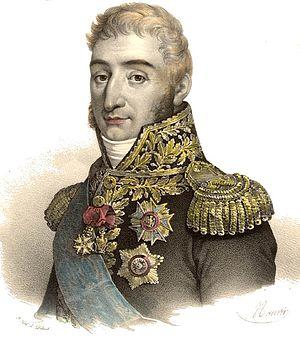
Franjo Jelacic Bužimski — connu également sous le nom de Franz Jellacic ou Francis Yellachich de Buzhim en anglais, Franz Jellacic von Buzim en allemand et Ferenc Jellacsics de Buzim en hongrois —, né le 14 avril 1746 à Petrinja et mort le 4 février 1810 à Zalaapáti, est un général autrichien d'origine croate, membre de la Maison de Jelačić. Il commença sa carrière militaire dans l'armée des Habsbourg comme officier de grenzers et se distingua sur le front ottoman. Pendant les guerres de la Révolution française, il fut élevé au rang d'officier général et remporta une victoire éclatante à Feldkirch, le 23 mars 1799. Les événements de sa carrière ultérieure révélèrent toutefois ses limites en tant que commandant. Sa participation aux guerres napoléoniennes, souvent à la tête d'une division, se solda en effet par des revers de grande ampleur, comme à Dornbirn en 1805 ou à Sankt Michael en 1809. Il fut propriétaire d'un régiment d'infanterie autrichien de 1802 jusqu'à sa mort.
Franjo Jelacic Bužimski — connu également sous le nom de Franz Jellacic ou Francis Yellachich de Buzhim en anglais, Franz Jellacic von Buzim en allemand et Ferenc Jellacsics de Buzim en hongrois —, né le 14 avril 1746 à Petrinja et mort le 4 février 1810 à Zalaapáti, est un général autrichien d'origine croate, membre de la Maison de Jelačić. Il commença sa carrière militaire dans l'armée des Habsbourg comme officier de grenzers et se distingua sur le front ottoman. Pendant les guerres de la Révolution française, il fut élevé au rang d'officier général et remporta une victoire éclatante à Feldkirch, le 23 mars 1799. Les événements de sa carrière ultérieure révélèrent toutefois ses limites en tant que commandant. Sa participation aux guerres napoléoniennes, souvent à la tête d'une division, se solda en effet par des revers de grande ampleur, comme à Dornbirn en 1805 ou à Sankt Michael en 1809. Il fut propriétaire d'un régiment d'infanterie autrichien de 1802 jusqu'à sa mort.
Pierre Joseph Habert, né le 22 décembre 1773 à Avallon dans l'Yonne et mort le 19 mai 1825 à Montréal, dans le même département, est un général français de la Révolution et de l’Empire. Après avoir servi dans l'armée de 1792 à 1797, il sert en Irlande et en Égypte et obtient tous les grades jusqu'à celui de colonel en 1802. Sous l'Empire, il commande un régiment d'infanterie pendant la campagne de 1805 contre l'Autriche. Lors des opérations en Prusse et en Pologne de 1806 à 1807, il se distingue à Iéna, Golymin, Eylau et Heilsberg où il est blessé à deux reprises.